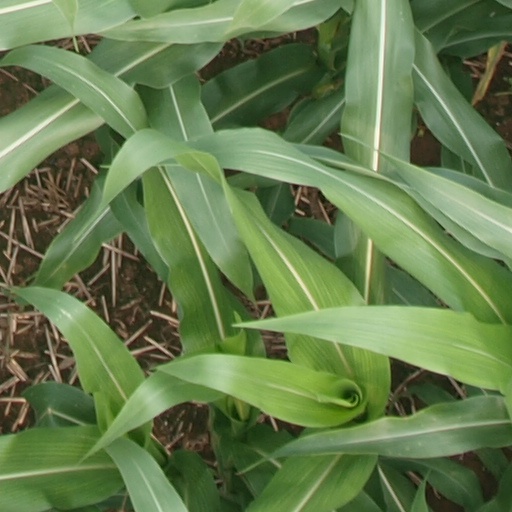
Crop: maize; corn